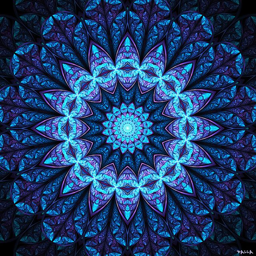
art by person , via photo sharing website